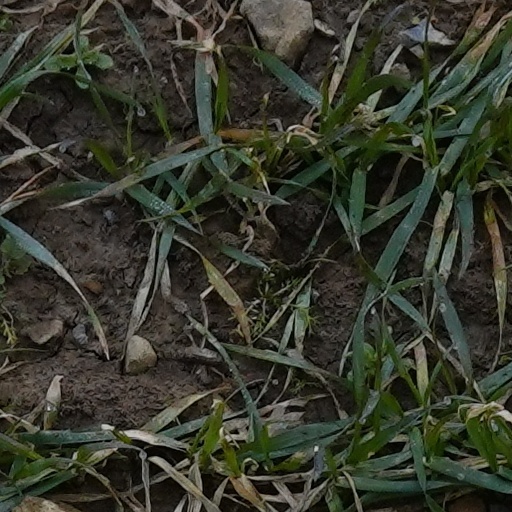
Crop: wheat